Ridda Wars

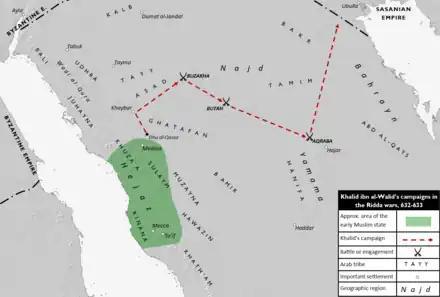
Map of Khalid's campaigns against the Arab tribes of Najd and the Yamama, both in central Arabia, during the Ridda wars. The itinerary of his campaign is indicated by dashed, red arrows. The territory of the early Muslim state, comprising Mecca, Medina and Ta'if and their environs, is shaded in green

At Najd, on learning of Khalid's decisive victories against rebels in Buzakha, many clans of Banu Tamim hastened to visit Khalid, but the Bani Yarbu', a branch of Bani Tamim, under their chief, Malik ibn Nuwayrah, hung back. Malik was a chief of some distinction: a warrior, noted for his generosity, and a famous poet. Bravery, generosity, and poetry were the three qualities most admired among the Arabs.